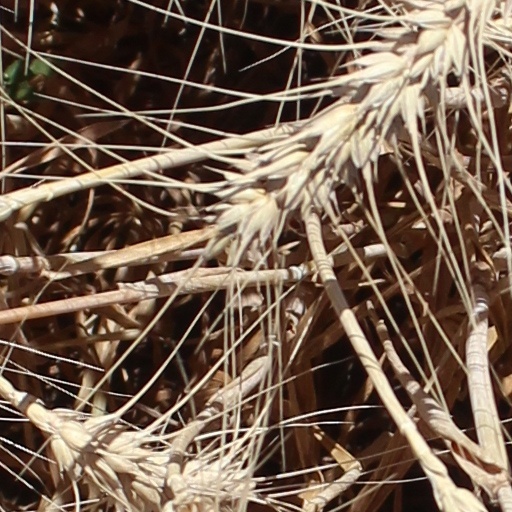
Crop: wheat